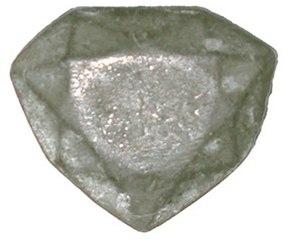
Le modèle en plomb du ""diamant bleu de la Couronne"" redécouvert à la fin de 2007 au Muséum national d'Histoire naturelle à Paris"
Le diamant bleu de la Couronne de France, appelé aussi Bleu de France ou encore Bleu de Tavernier, est un grand diamant bleu acheté par Louis XIV à Jean-Baptiste Tavernier qui l'a rapporté d’Inde en 1668. Louis XIV le fait tailler par Jean Pittan et Louis XV l'inclut dans l’insigne de l’Ordre de la Toison d'or.
Henry Philip Hope, né le 8 juin 1774 à Amsterdam et mort le 5 décembre 1839 à Kent, est un collectionneur d'origine néerlandaise établi à Londres. Il est l'un des héritiers de la banque Hope & Co. sans avoir été un banquier lui-même mais plutôt un dilettante des arts et plus particulièrement des gemmes.